House of Ascania

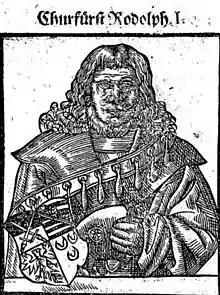

Siegfried I. († 1298) was the son of Henry I of Anhalt and received Köthen; his territory was to the right of the Saale and partly to the right of the Elbe. In 1272, he founded the Augustinian nunnery at Coswig, whose collegiate church was St. Nicolai. In older literature, the Anhalt-Köthen line is sometimes referred to as the old Zerbst line. Siegfried’s sons were Albert I., Henry, Siegfried II, and Hermann.